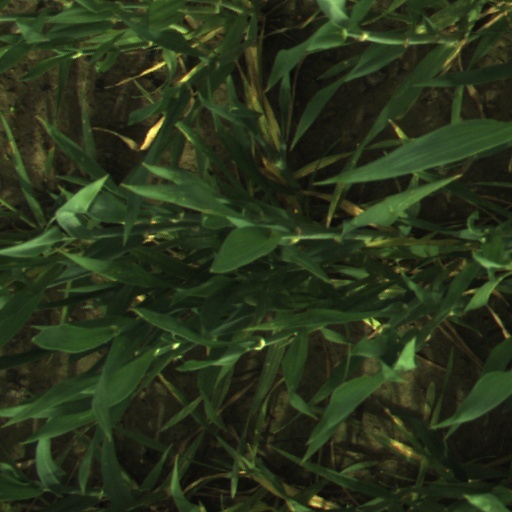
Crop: wheat